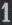
Number: 1